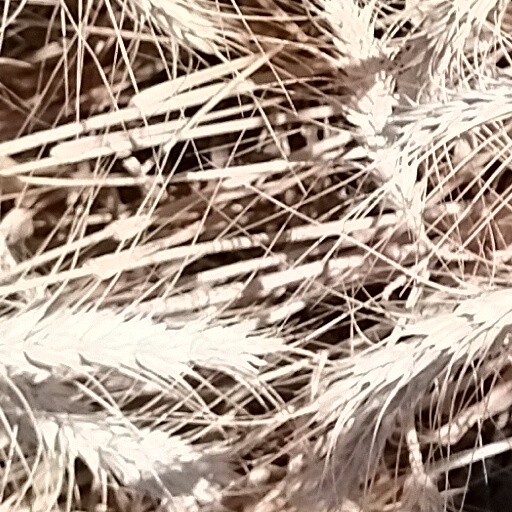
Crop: wheat